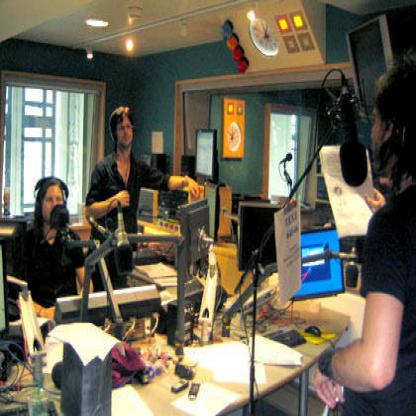
Scene: Indoor